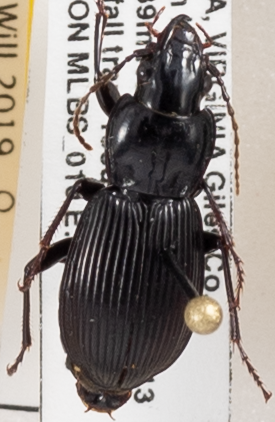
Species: Pterostichus coracinus
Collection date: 2018-06-19
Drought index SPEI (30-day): -0.54
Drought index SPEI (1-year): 0.32
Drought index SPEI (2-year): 0.63